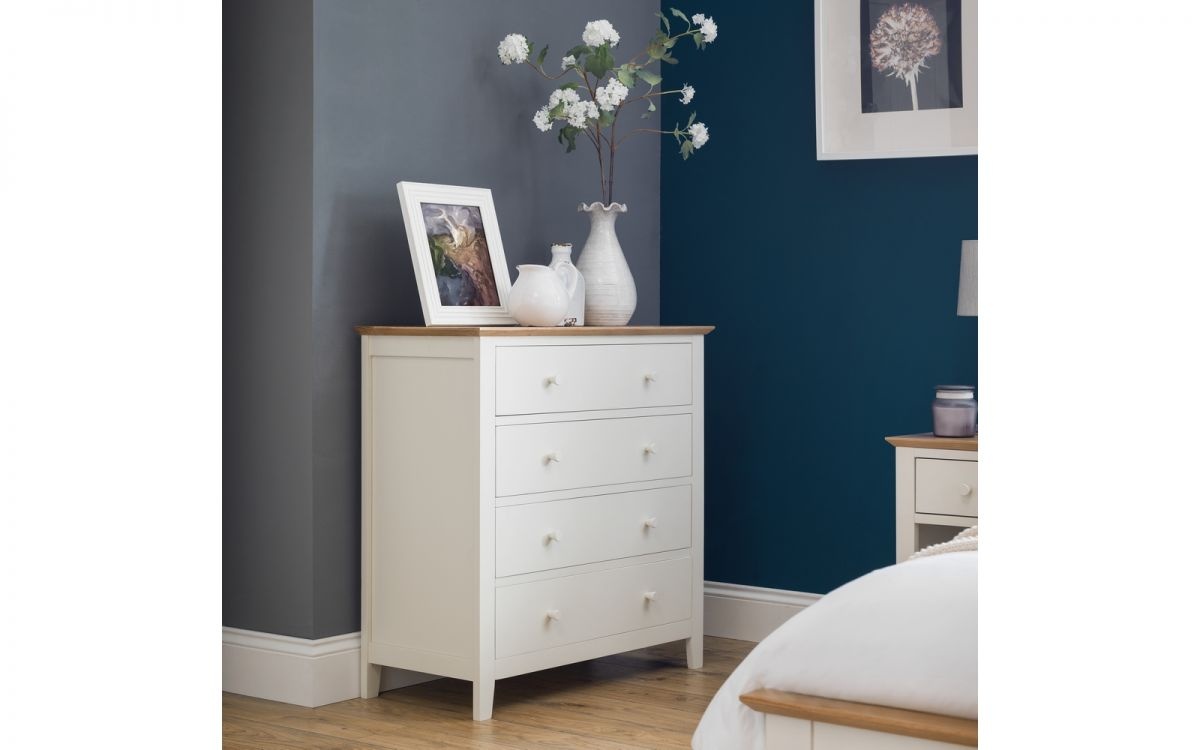
Salerno Shaker 4 Drawer Chest - Ivory/Oak
Salerno Shaker 1 Drawer Bedside - Ivory/Oak Constructed from durable solid white oak, the Salerno bedroom furniture range looks wonderful with a wide range of decor. Featuring a timeless style, the Salerno bedroom furniture range will stand the test of time and accompanying beds are also available in a range of colourways. 40cm D x 80cm W x 84cm H
Brand: Julian Bowen
Category: Furniture > Cabinets & Storage > Dressers